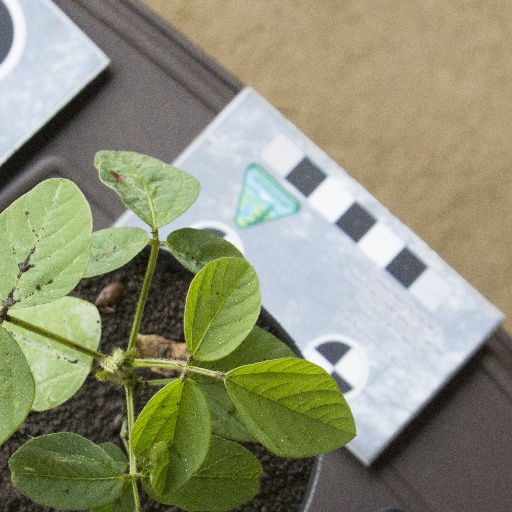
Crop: soybean